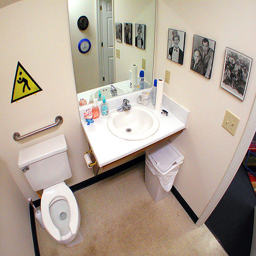
A bathroom with pictures of famous movie stars on the wall.
A view of a bathroom from high above.
Three black and white photos are on the small bathroom wall.
From inside a restroom where a neat sink and toilet are seen.
A bathroom has a toilet, sink, mirror, and pictures.